Walter Glynne

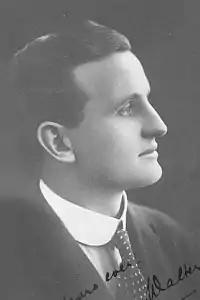
Walter Glynne in 1920

Walter Glynne (4 January 1890 – 29 July 1970) was a Welsh operatic and concert tenor who was also a popular recording artist.